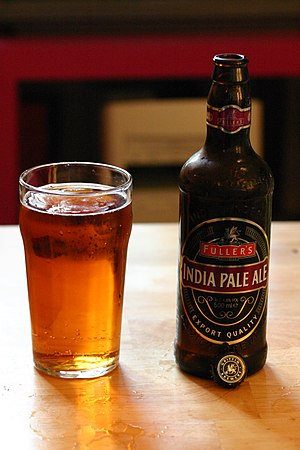
India Pale Ale
Fuller's India Pale Ale
India Pale Ale eller IPA er en engelsk øltype, der blev udviklet for at kunne klare sejlturen til Indien.